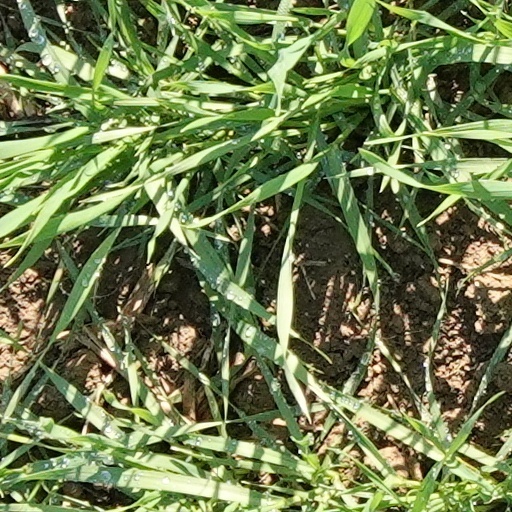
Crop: wheat